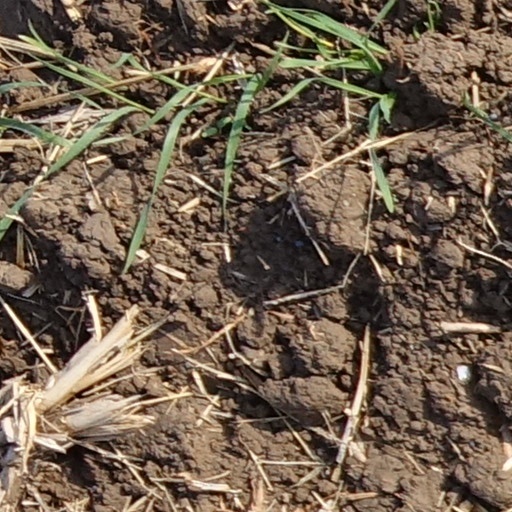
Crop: wheat